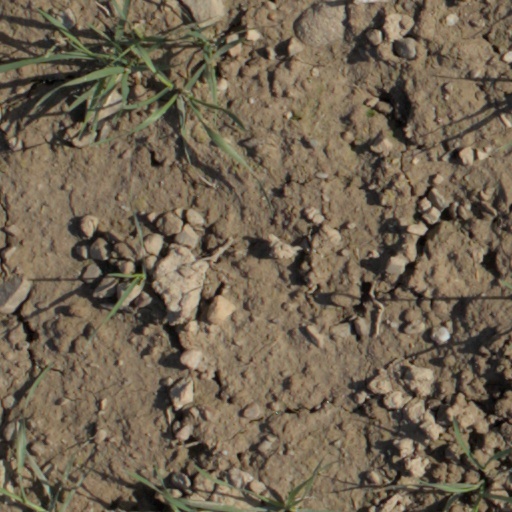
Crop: wheat